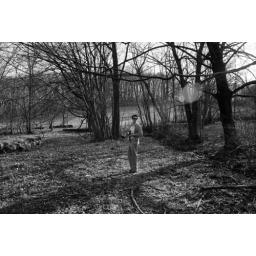
Tom with the Hasselblad Camera near the old stone house on Stouts Valley Rd. in Durham Township, Bucks County.